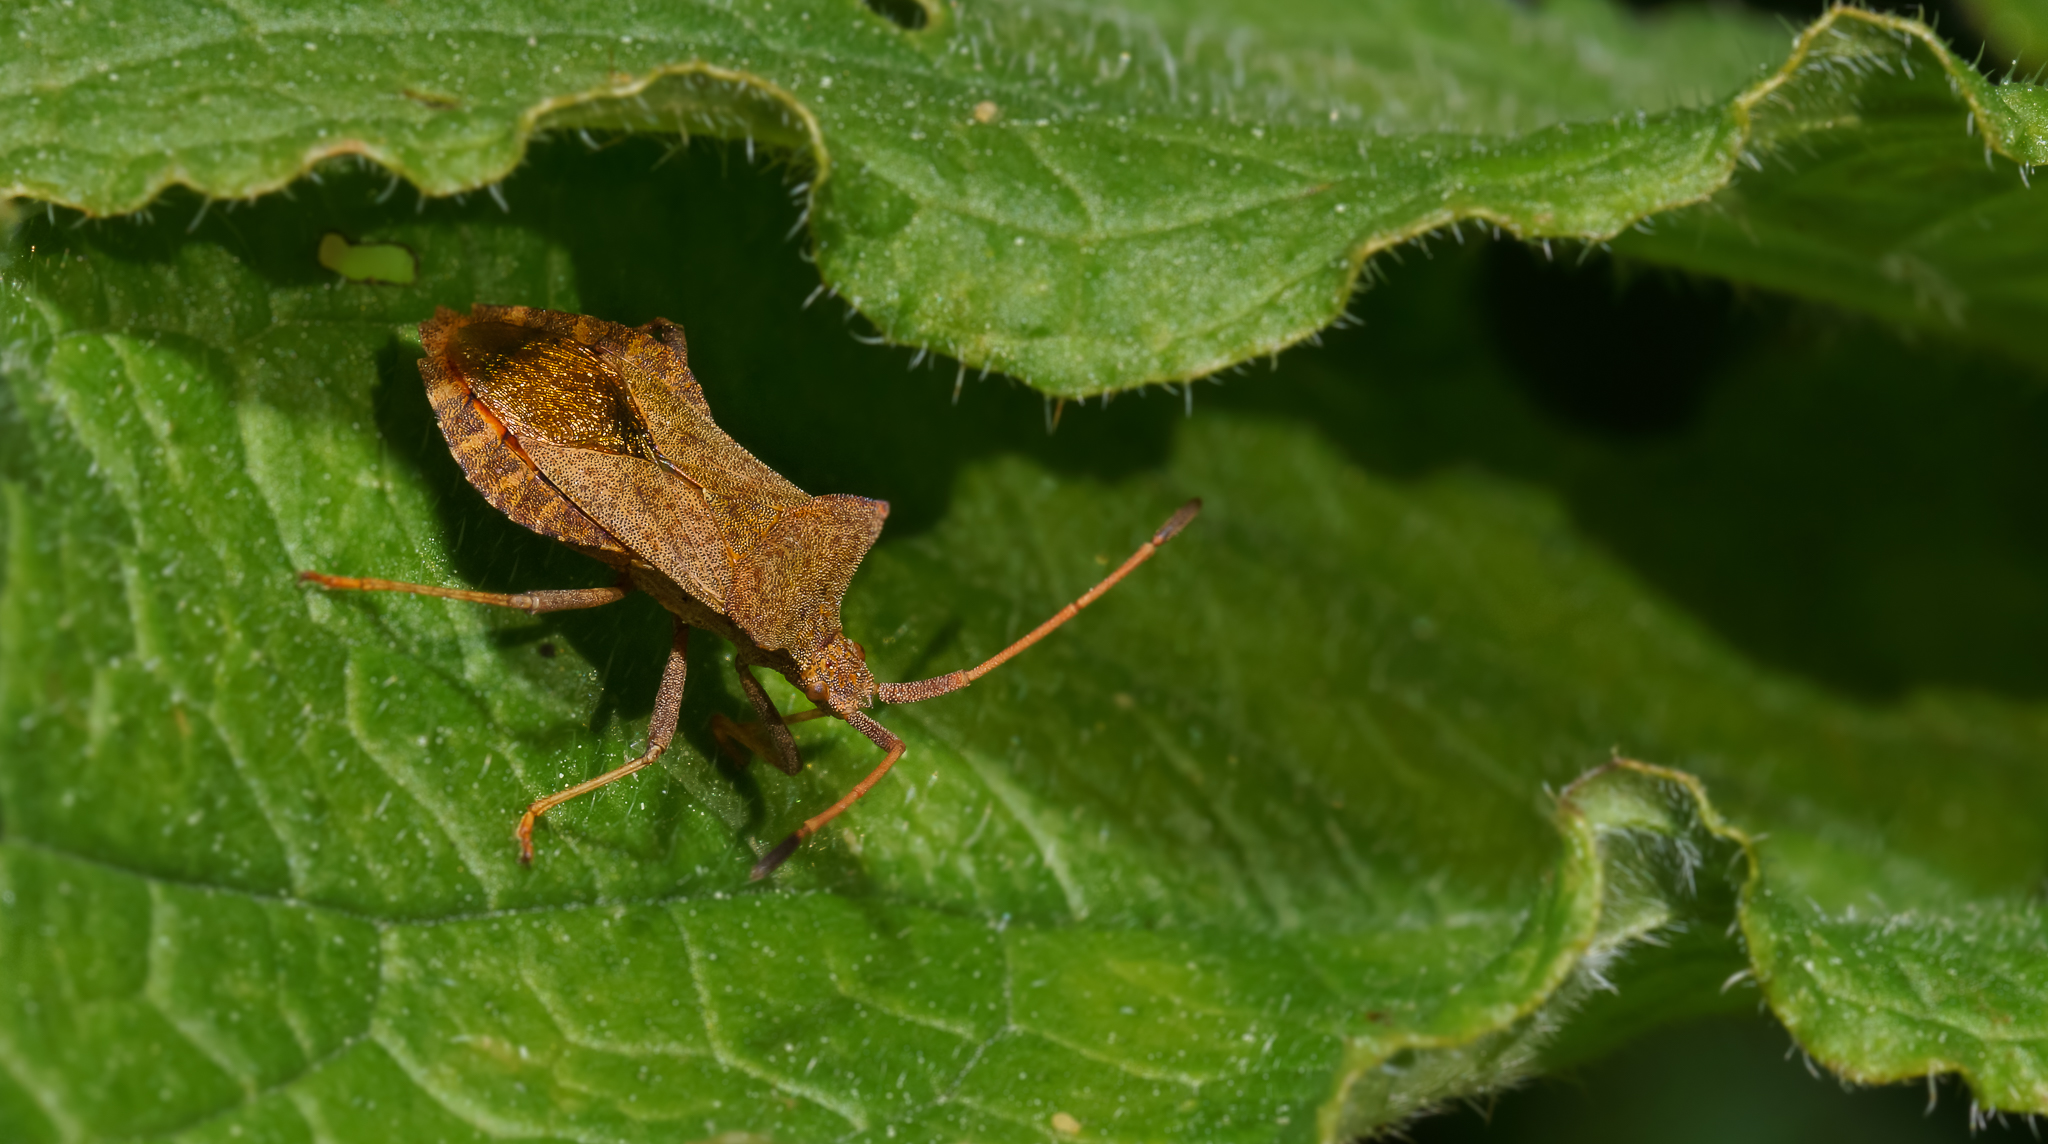
nature, leaf, green, insect, macro, bug, moth, fauna, invertebrate, close up, animals, naturaleza, chinche, ggl1, gaby1, xovesphoto, animales, sonya77, tamronusd90mm, macro photography, arthropod, leaf beetle